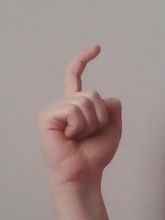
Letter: ra